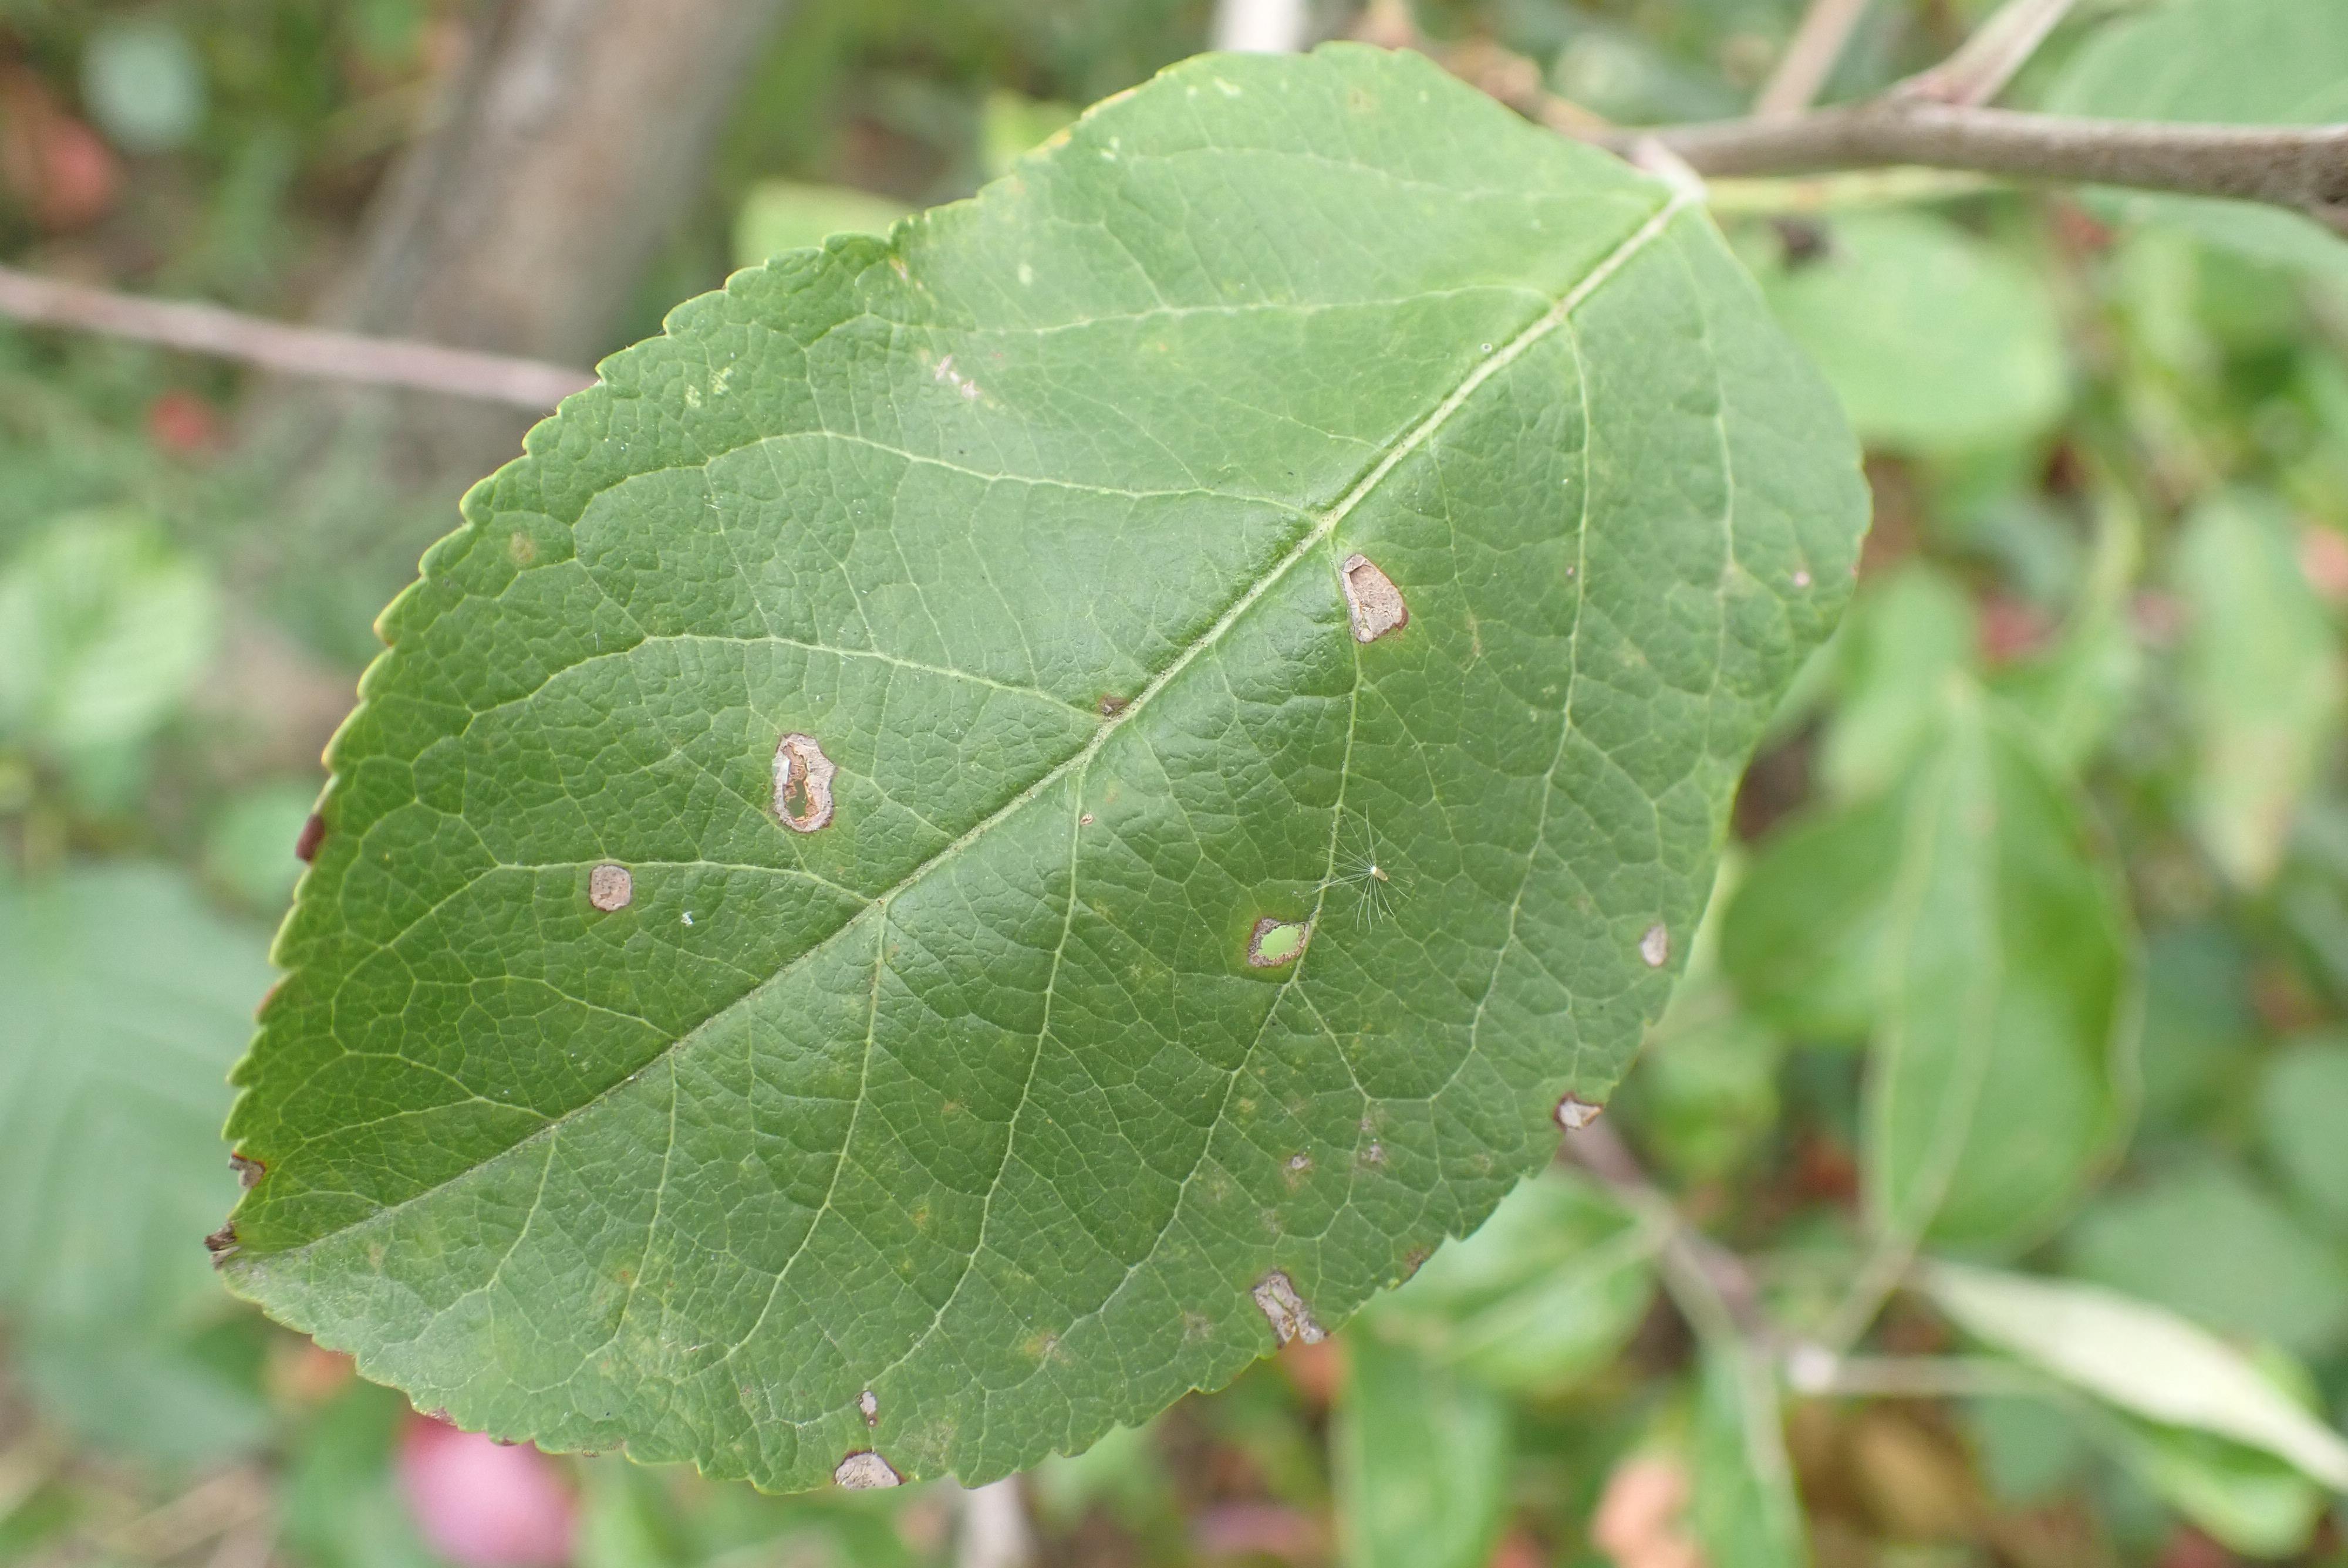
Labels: complex